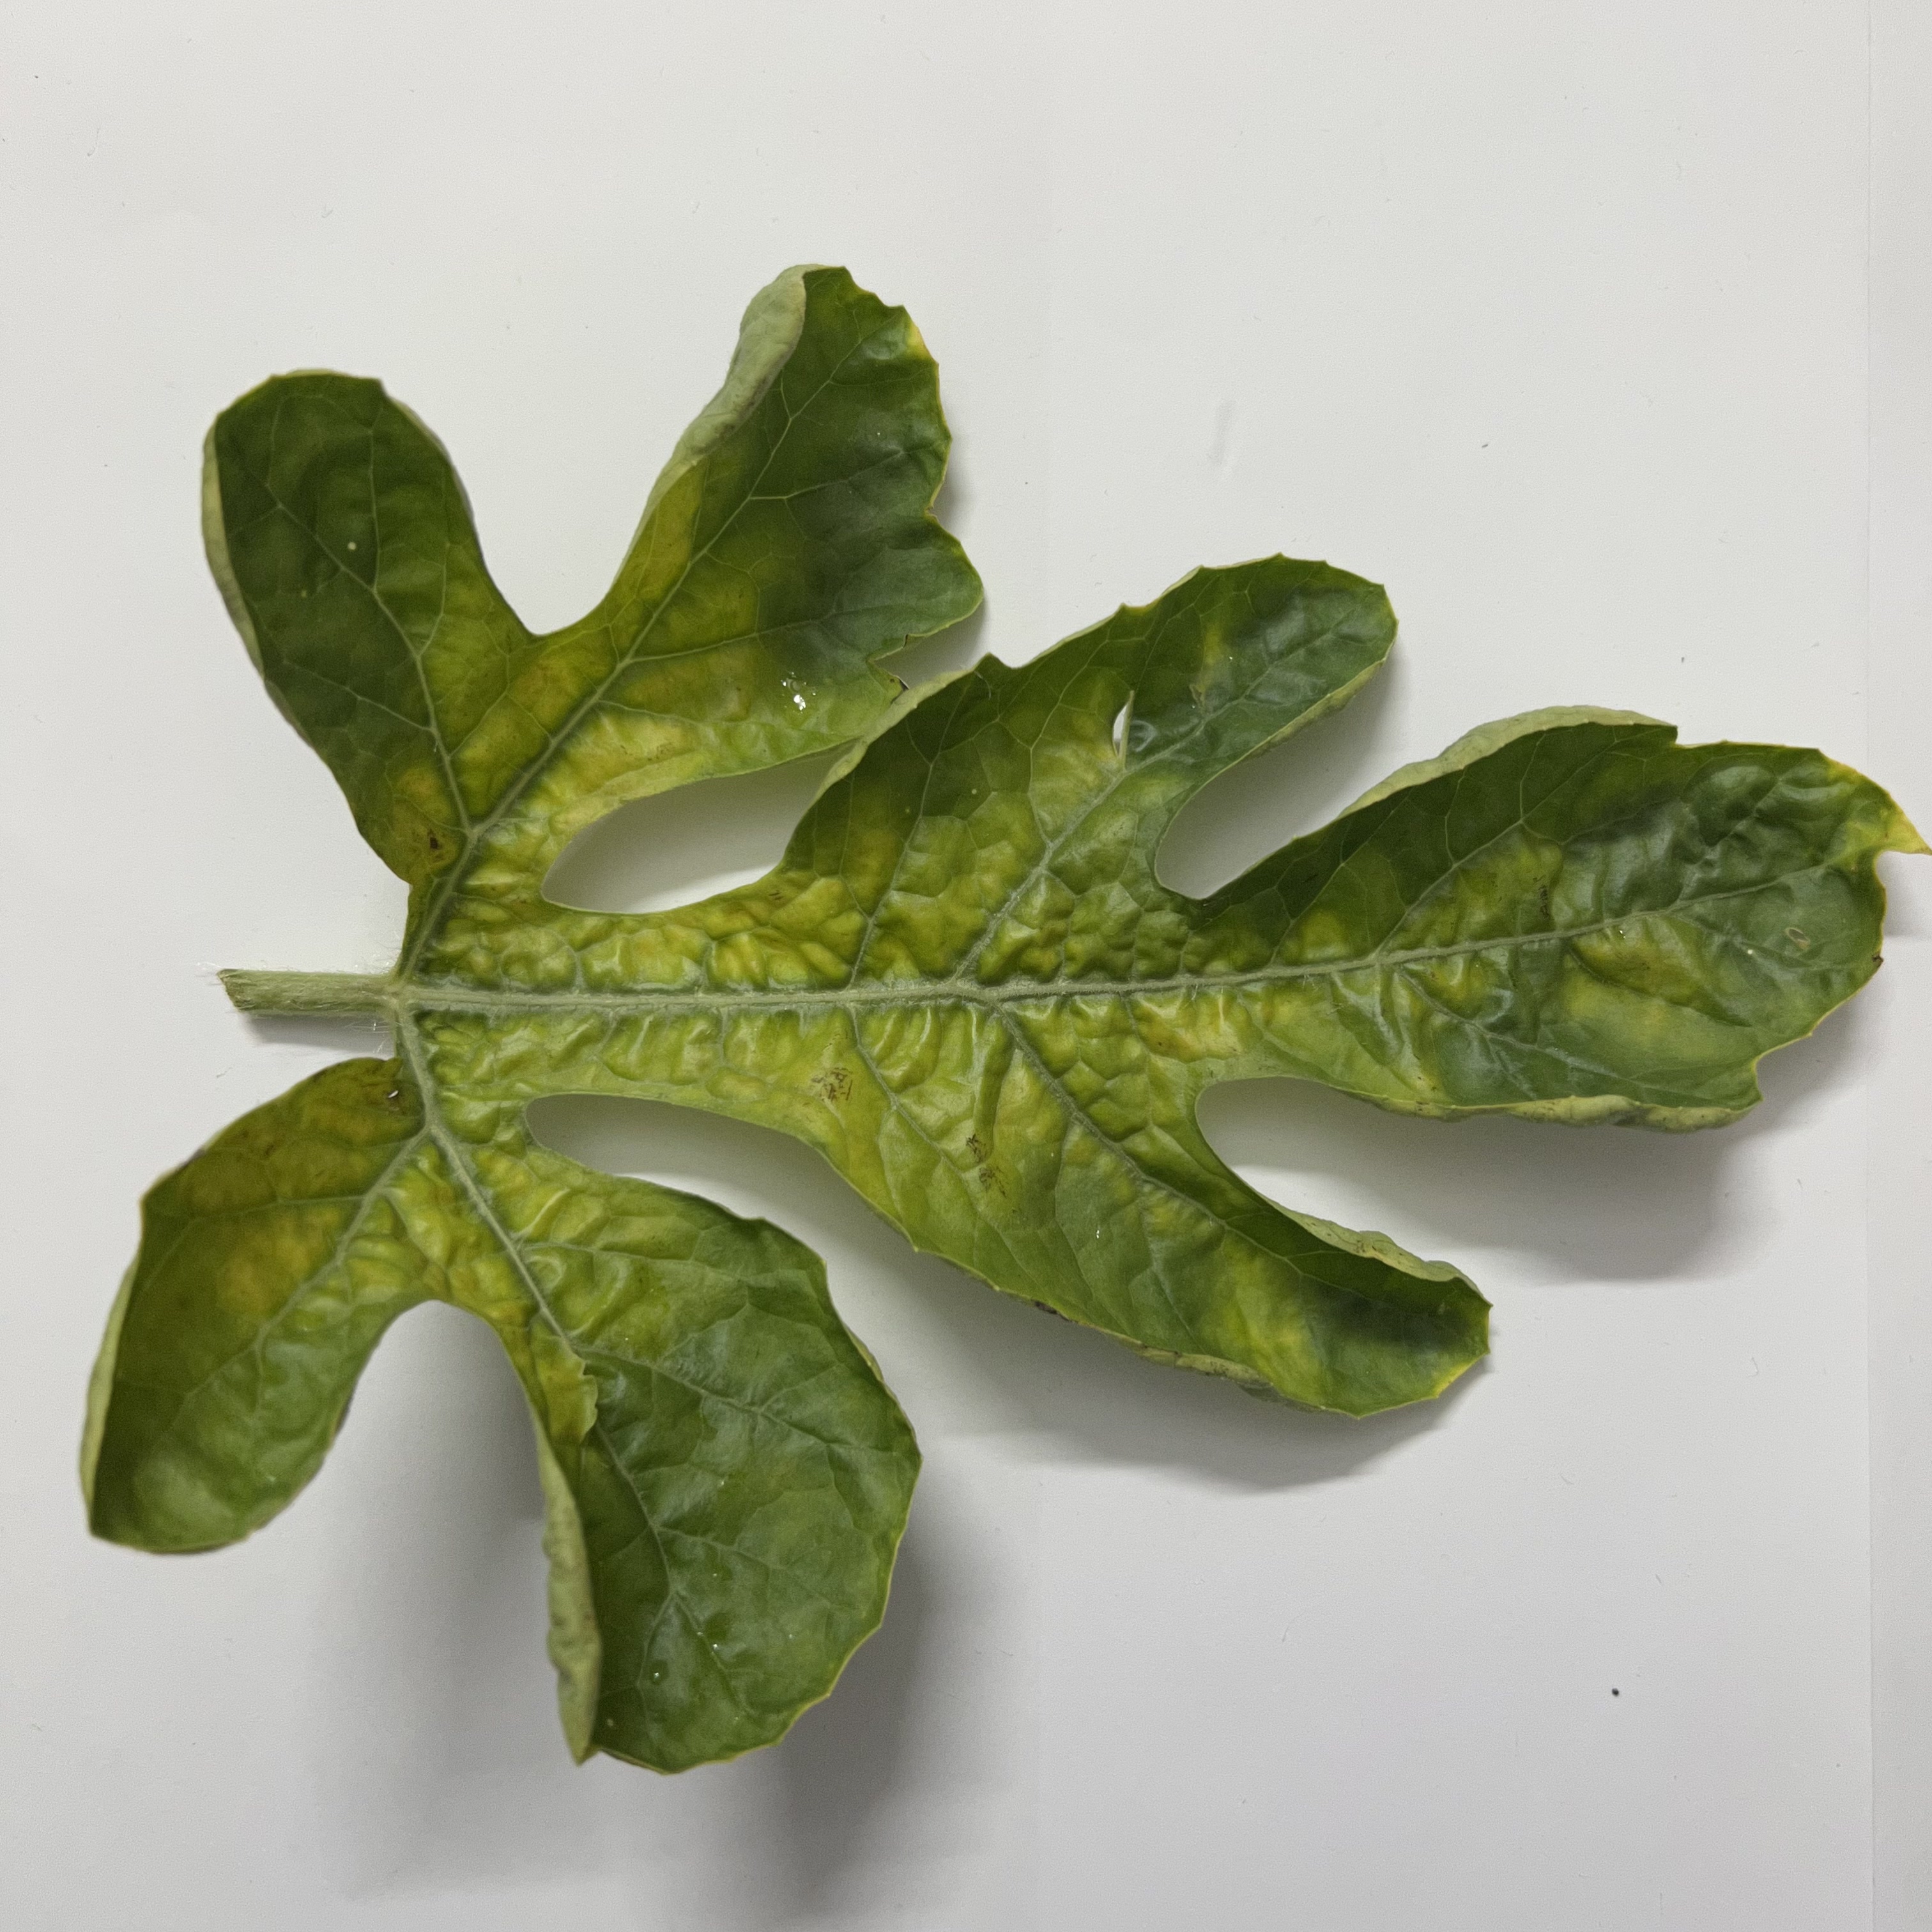
Label: Mosaic_Virus